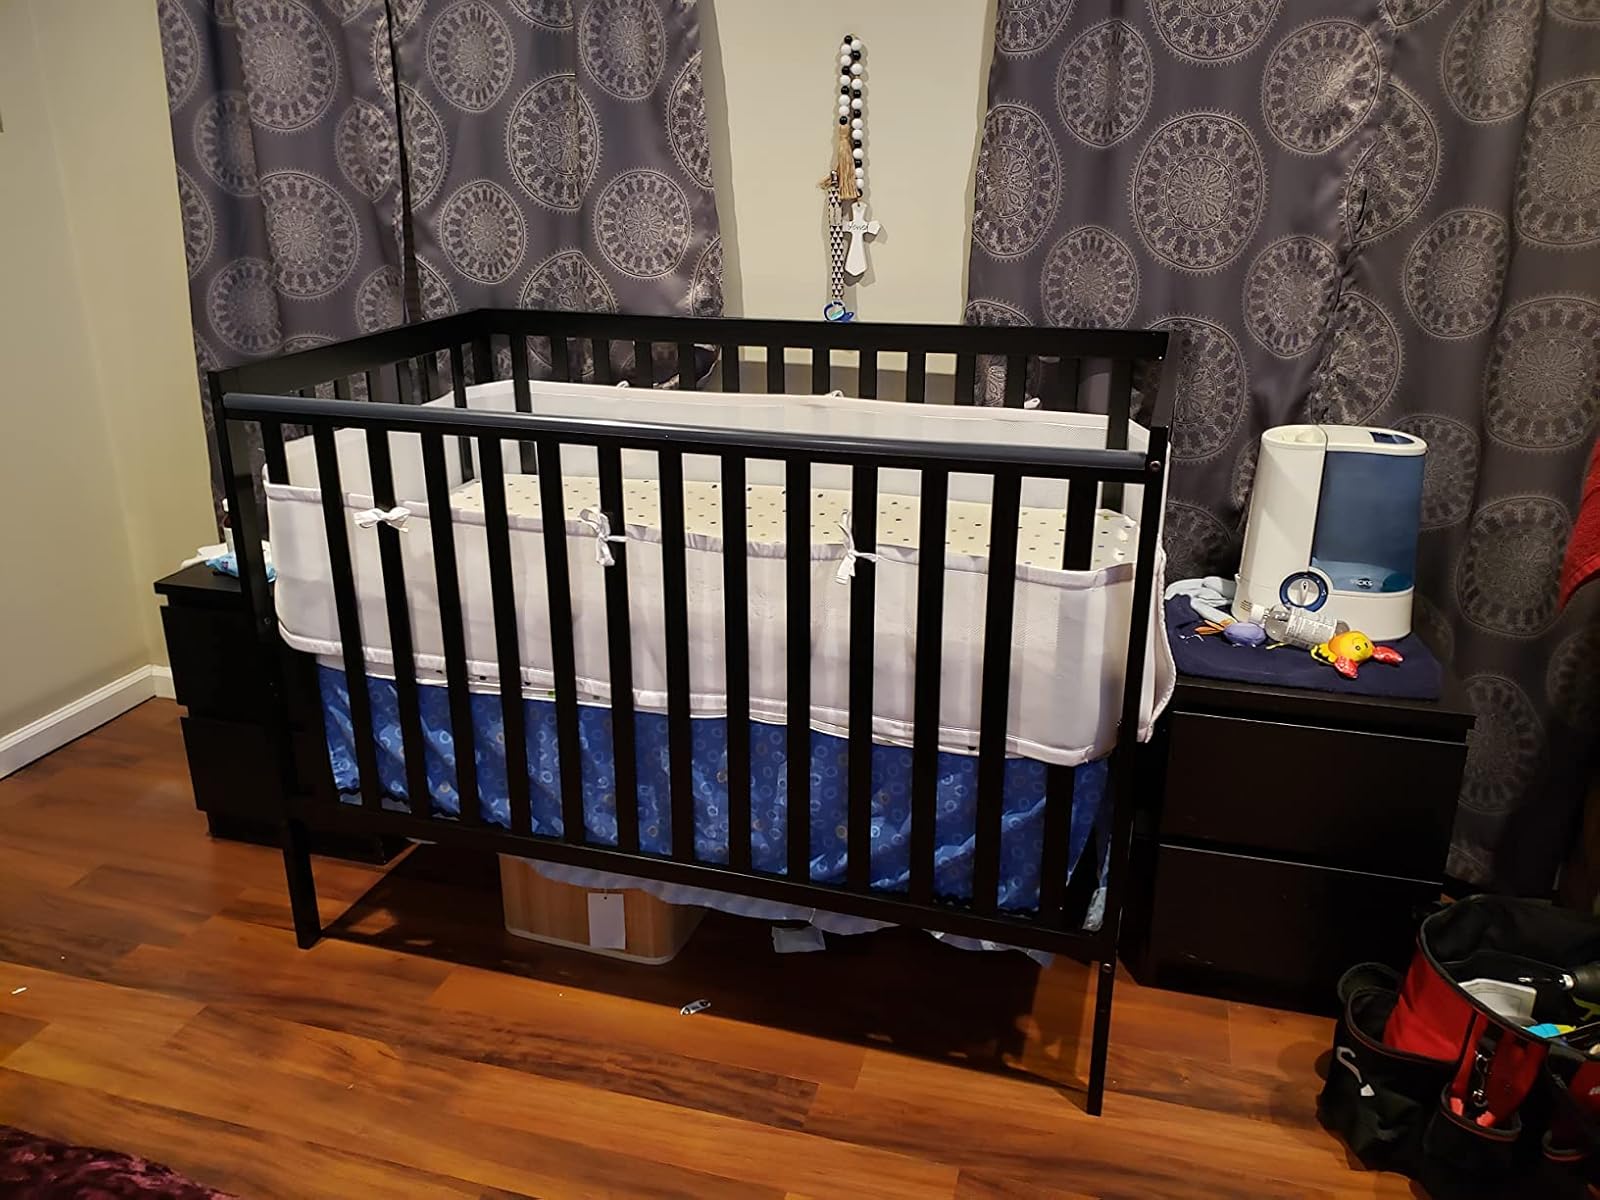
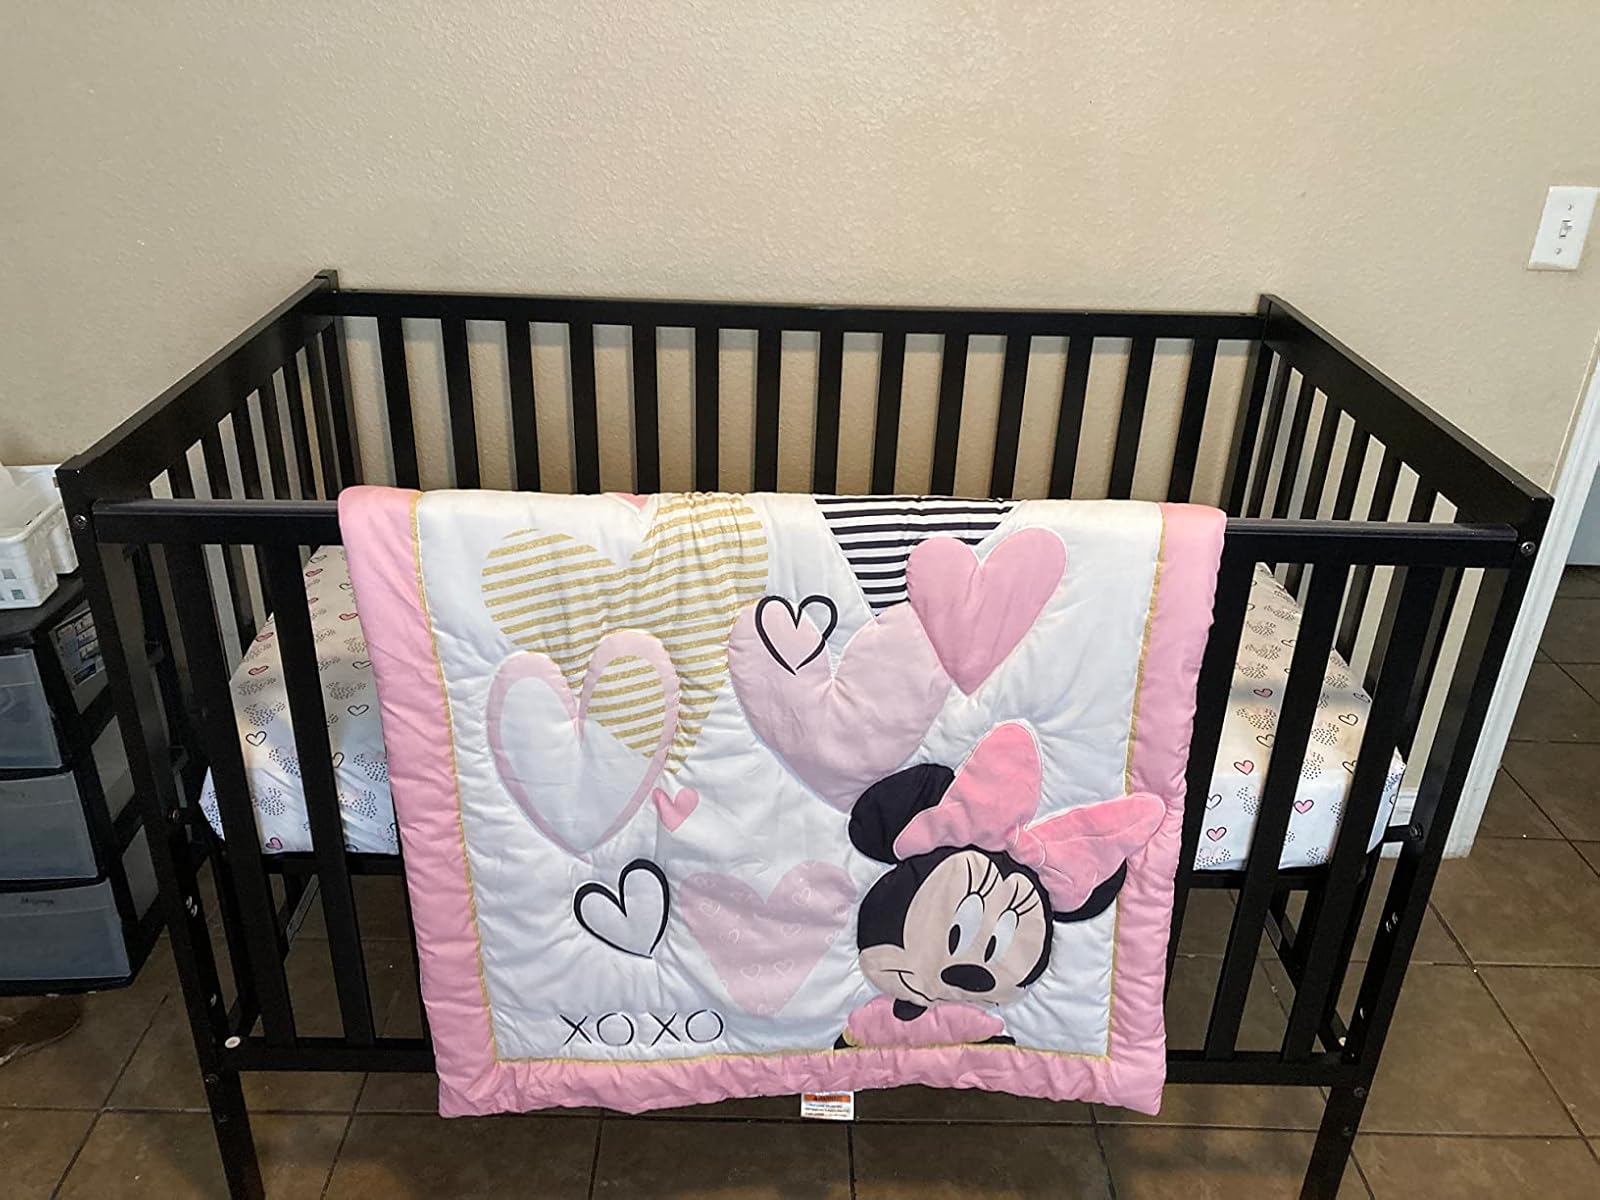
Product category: products_crib
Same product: yes